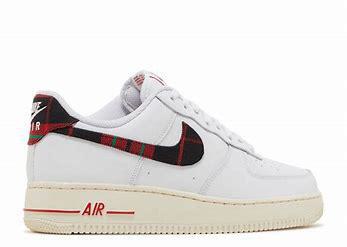
Brand: Nike
Model: Force 1 LV8